GAZ-12 ZIM

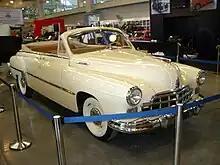
ZIM-12 convertible

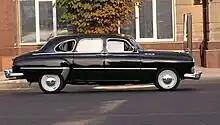
A ZIM-12 in Donetsk

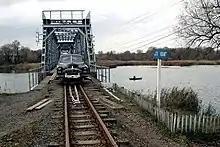
ZIM draisine on the bridge over Southern Bug on Haivoron narrow gauge railway

GAZ began the design process for what became the M12 in May 1948, when the Soviet government requested a six-passenger sedan for the niche between the ZIS-110 and the "Pobeda", with a deadline of twenty-nine months to produce it. Due to the lack of time, head designer Andrei Lipgart was given a choice between copying an American product (a Buick) or developing an entirely new model. He chose the latter, despite high level support for simply badge engineering a Buick, although the styling on the production vehicle still resembles a 1948 Buick Super.